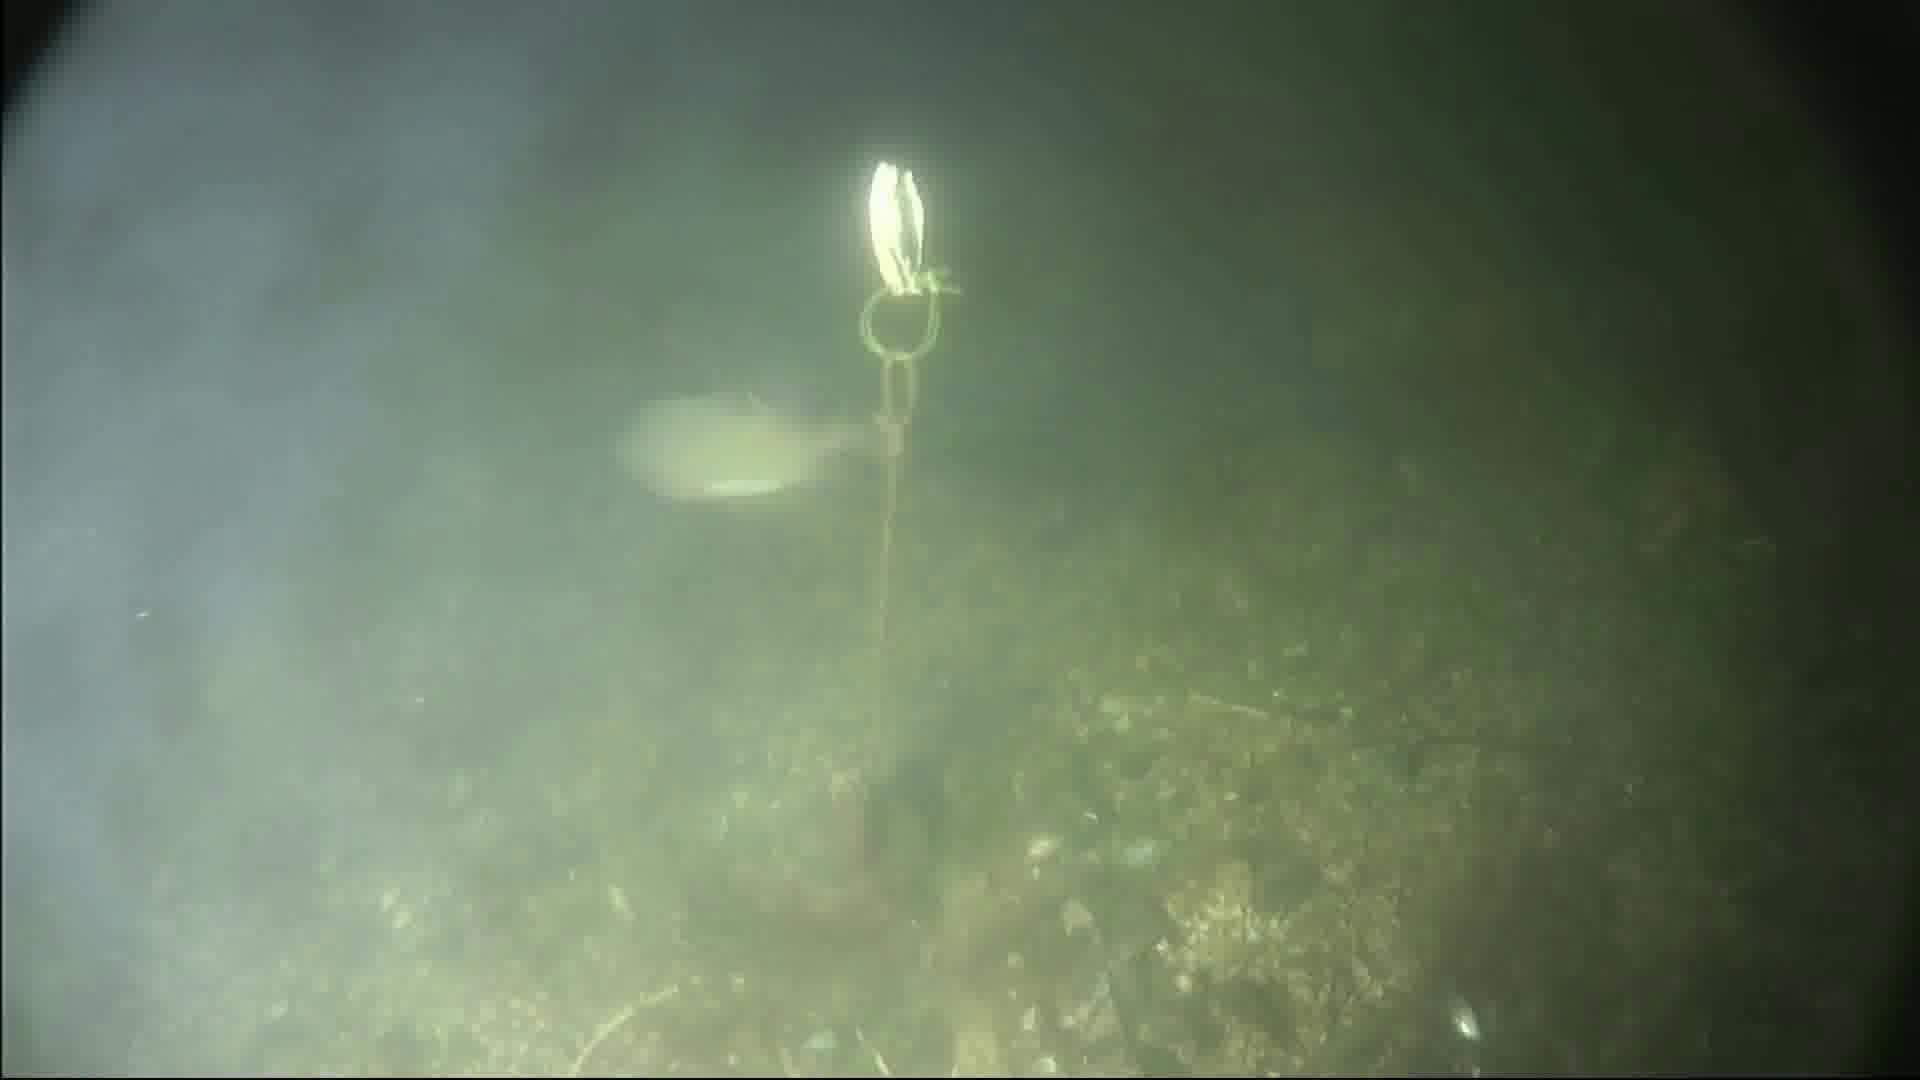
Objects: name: fish
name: crab